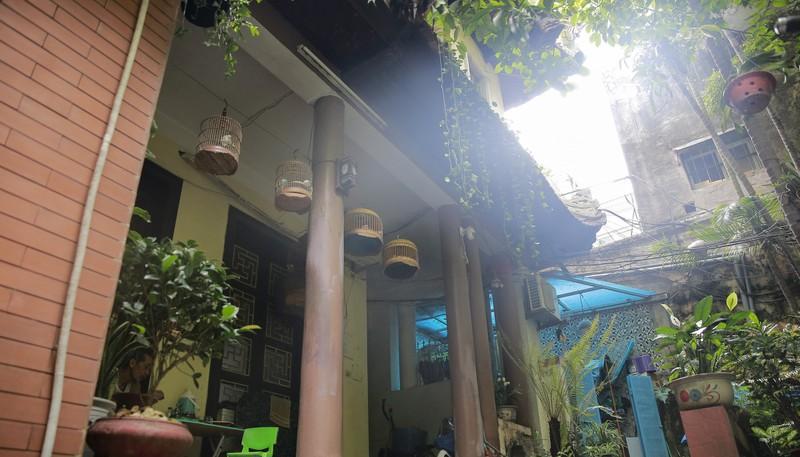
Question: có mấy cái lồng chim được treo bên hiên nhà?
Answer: có bốn cái lồng chim được treo bên hiên nhà